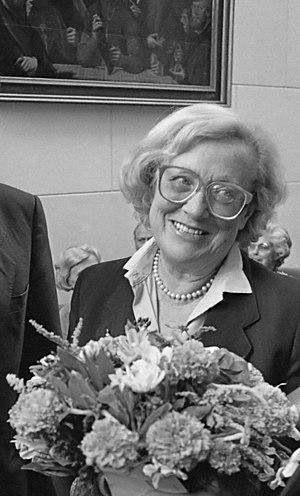
Ida Fink, née le 21 novembre 1921 à Zbaraż, morte le 27 septembre 2011 à Tel Aviv, est une écrivaine israélienne de langue polonaise.